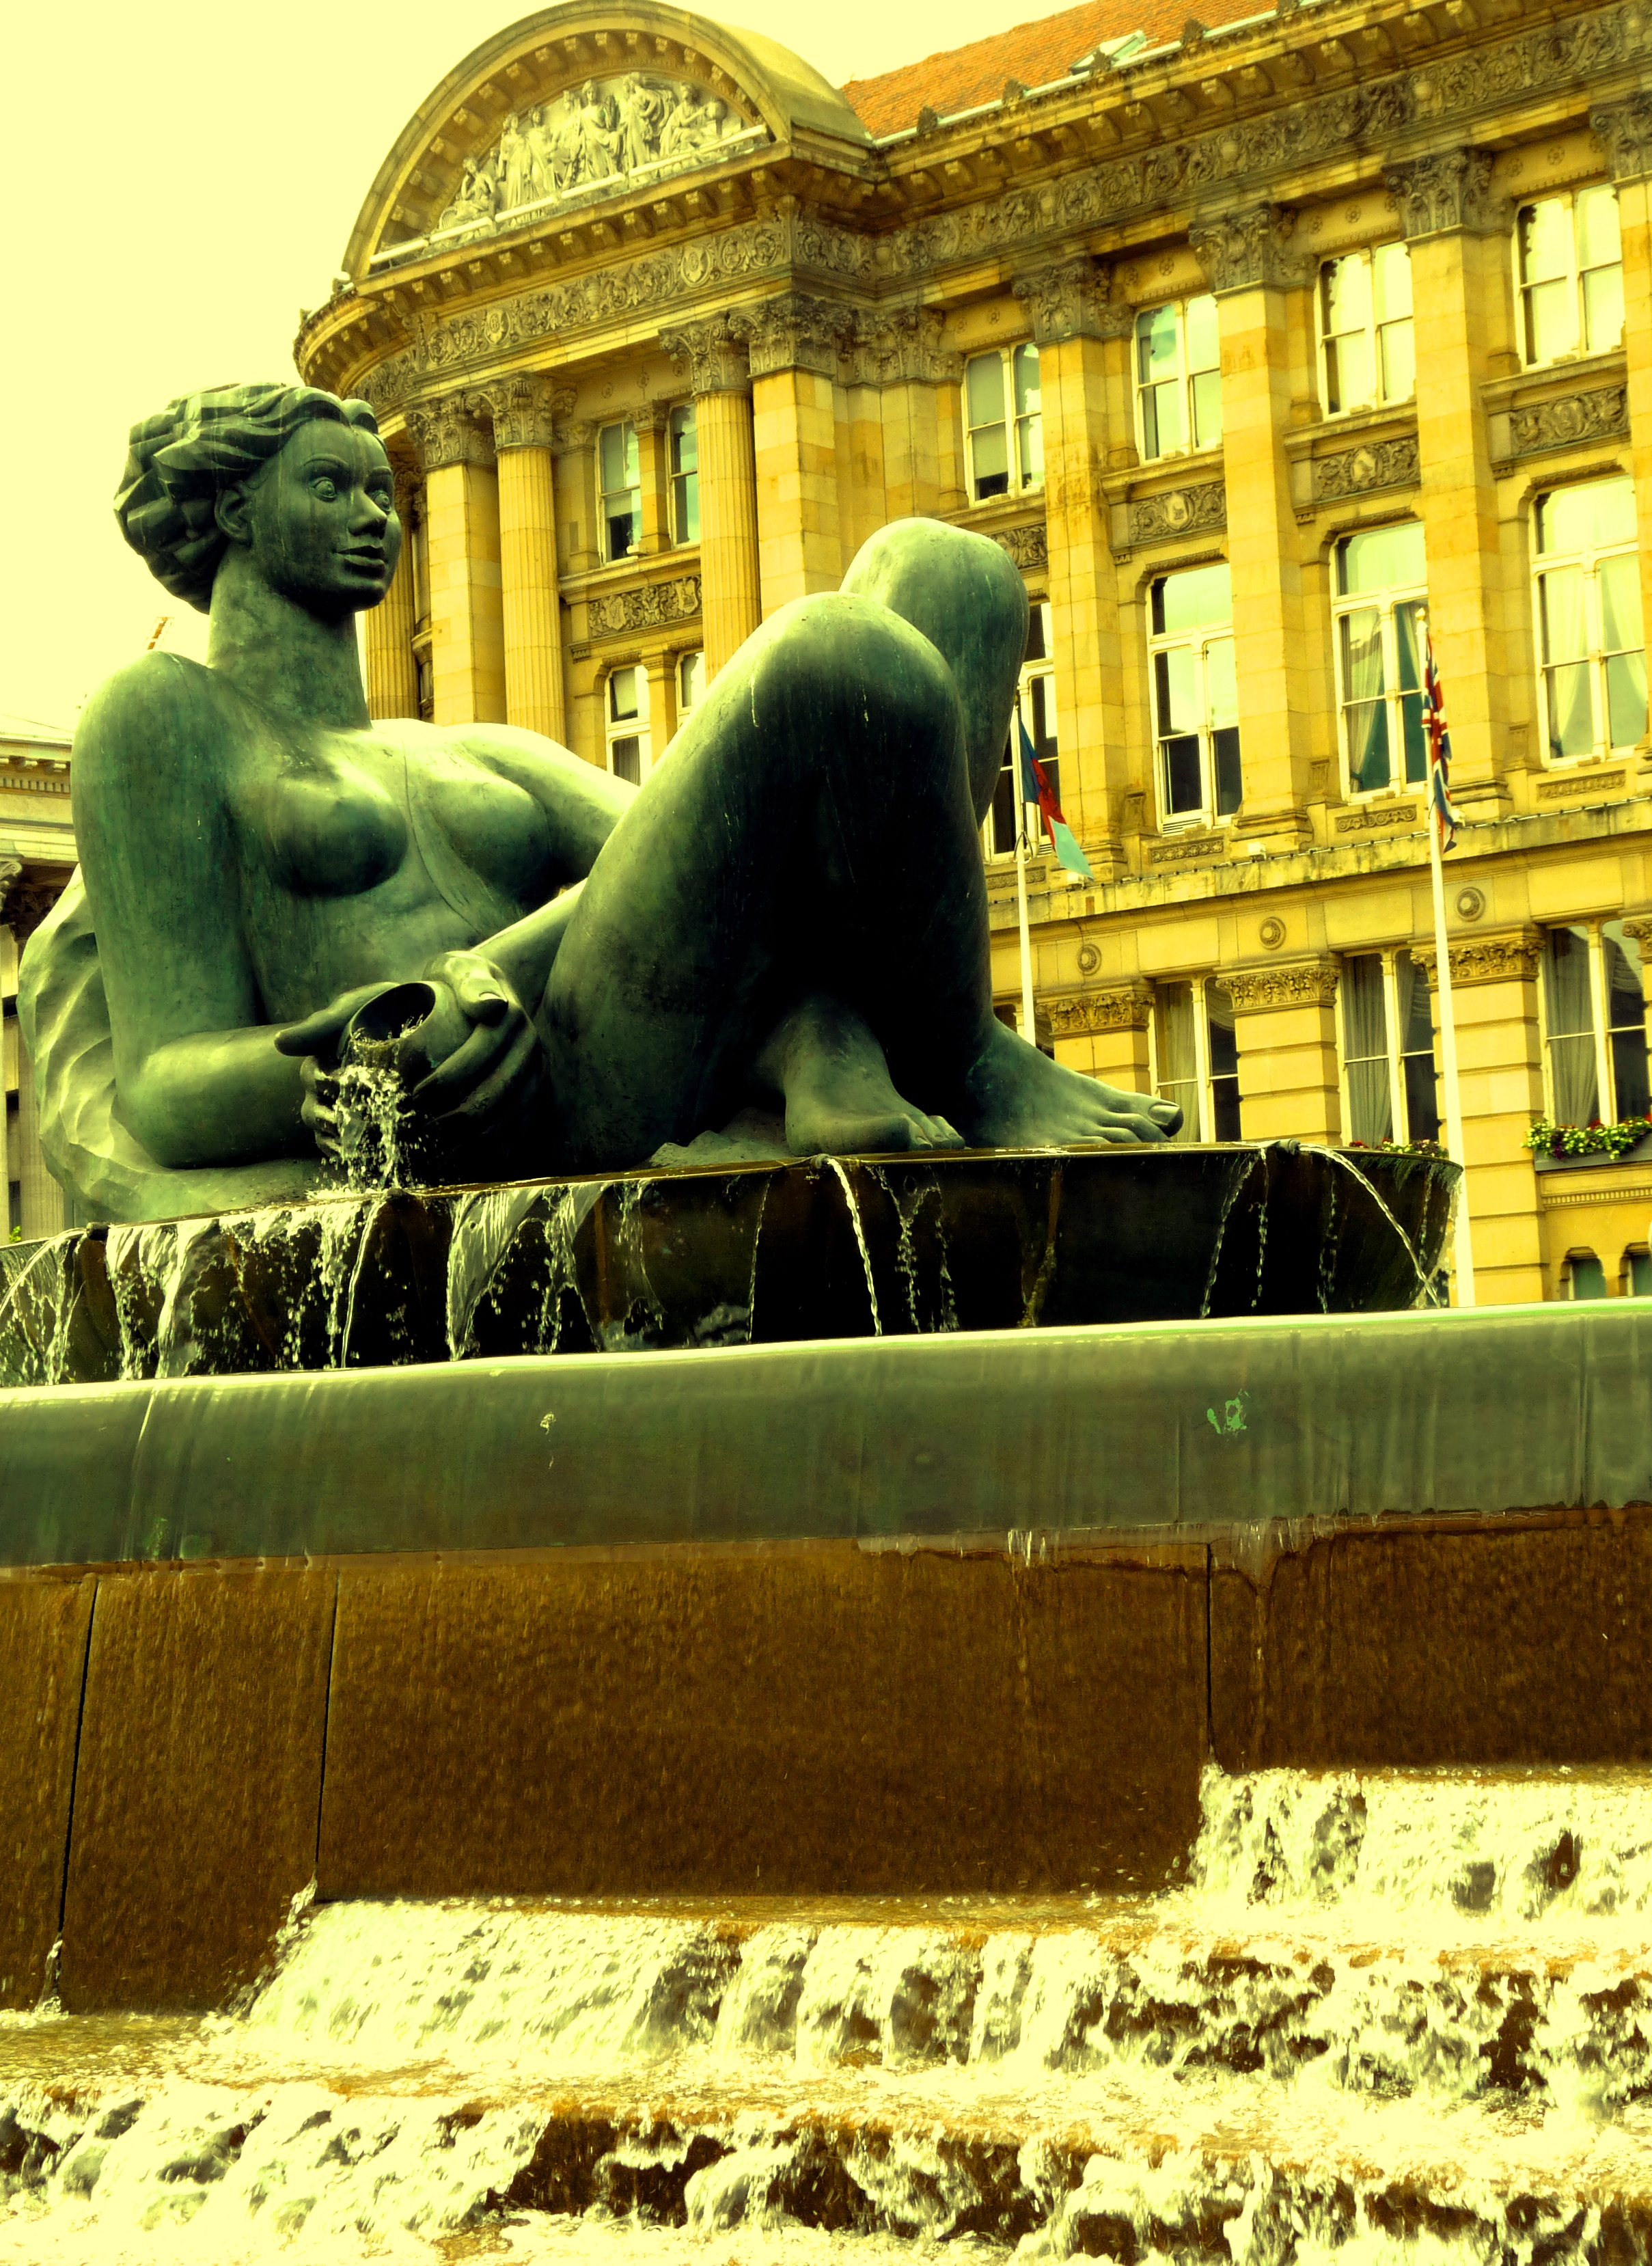
monument, statue, sculpture, art, temple, image, ancient history